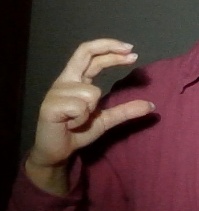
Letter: thal